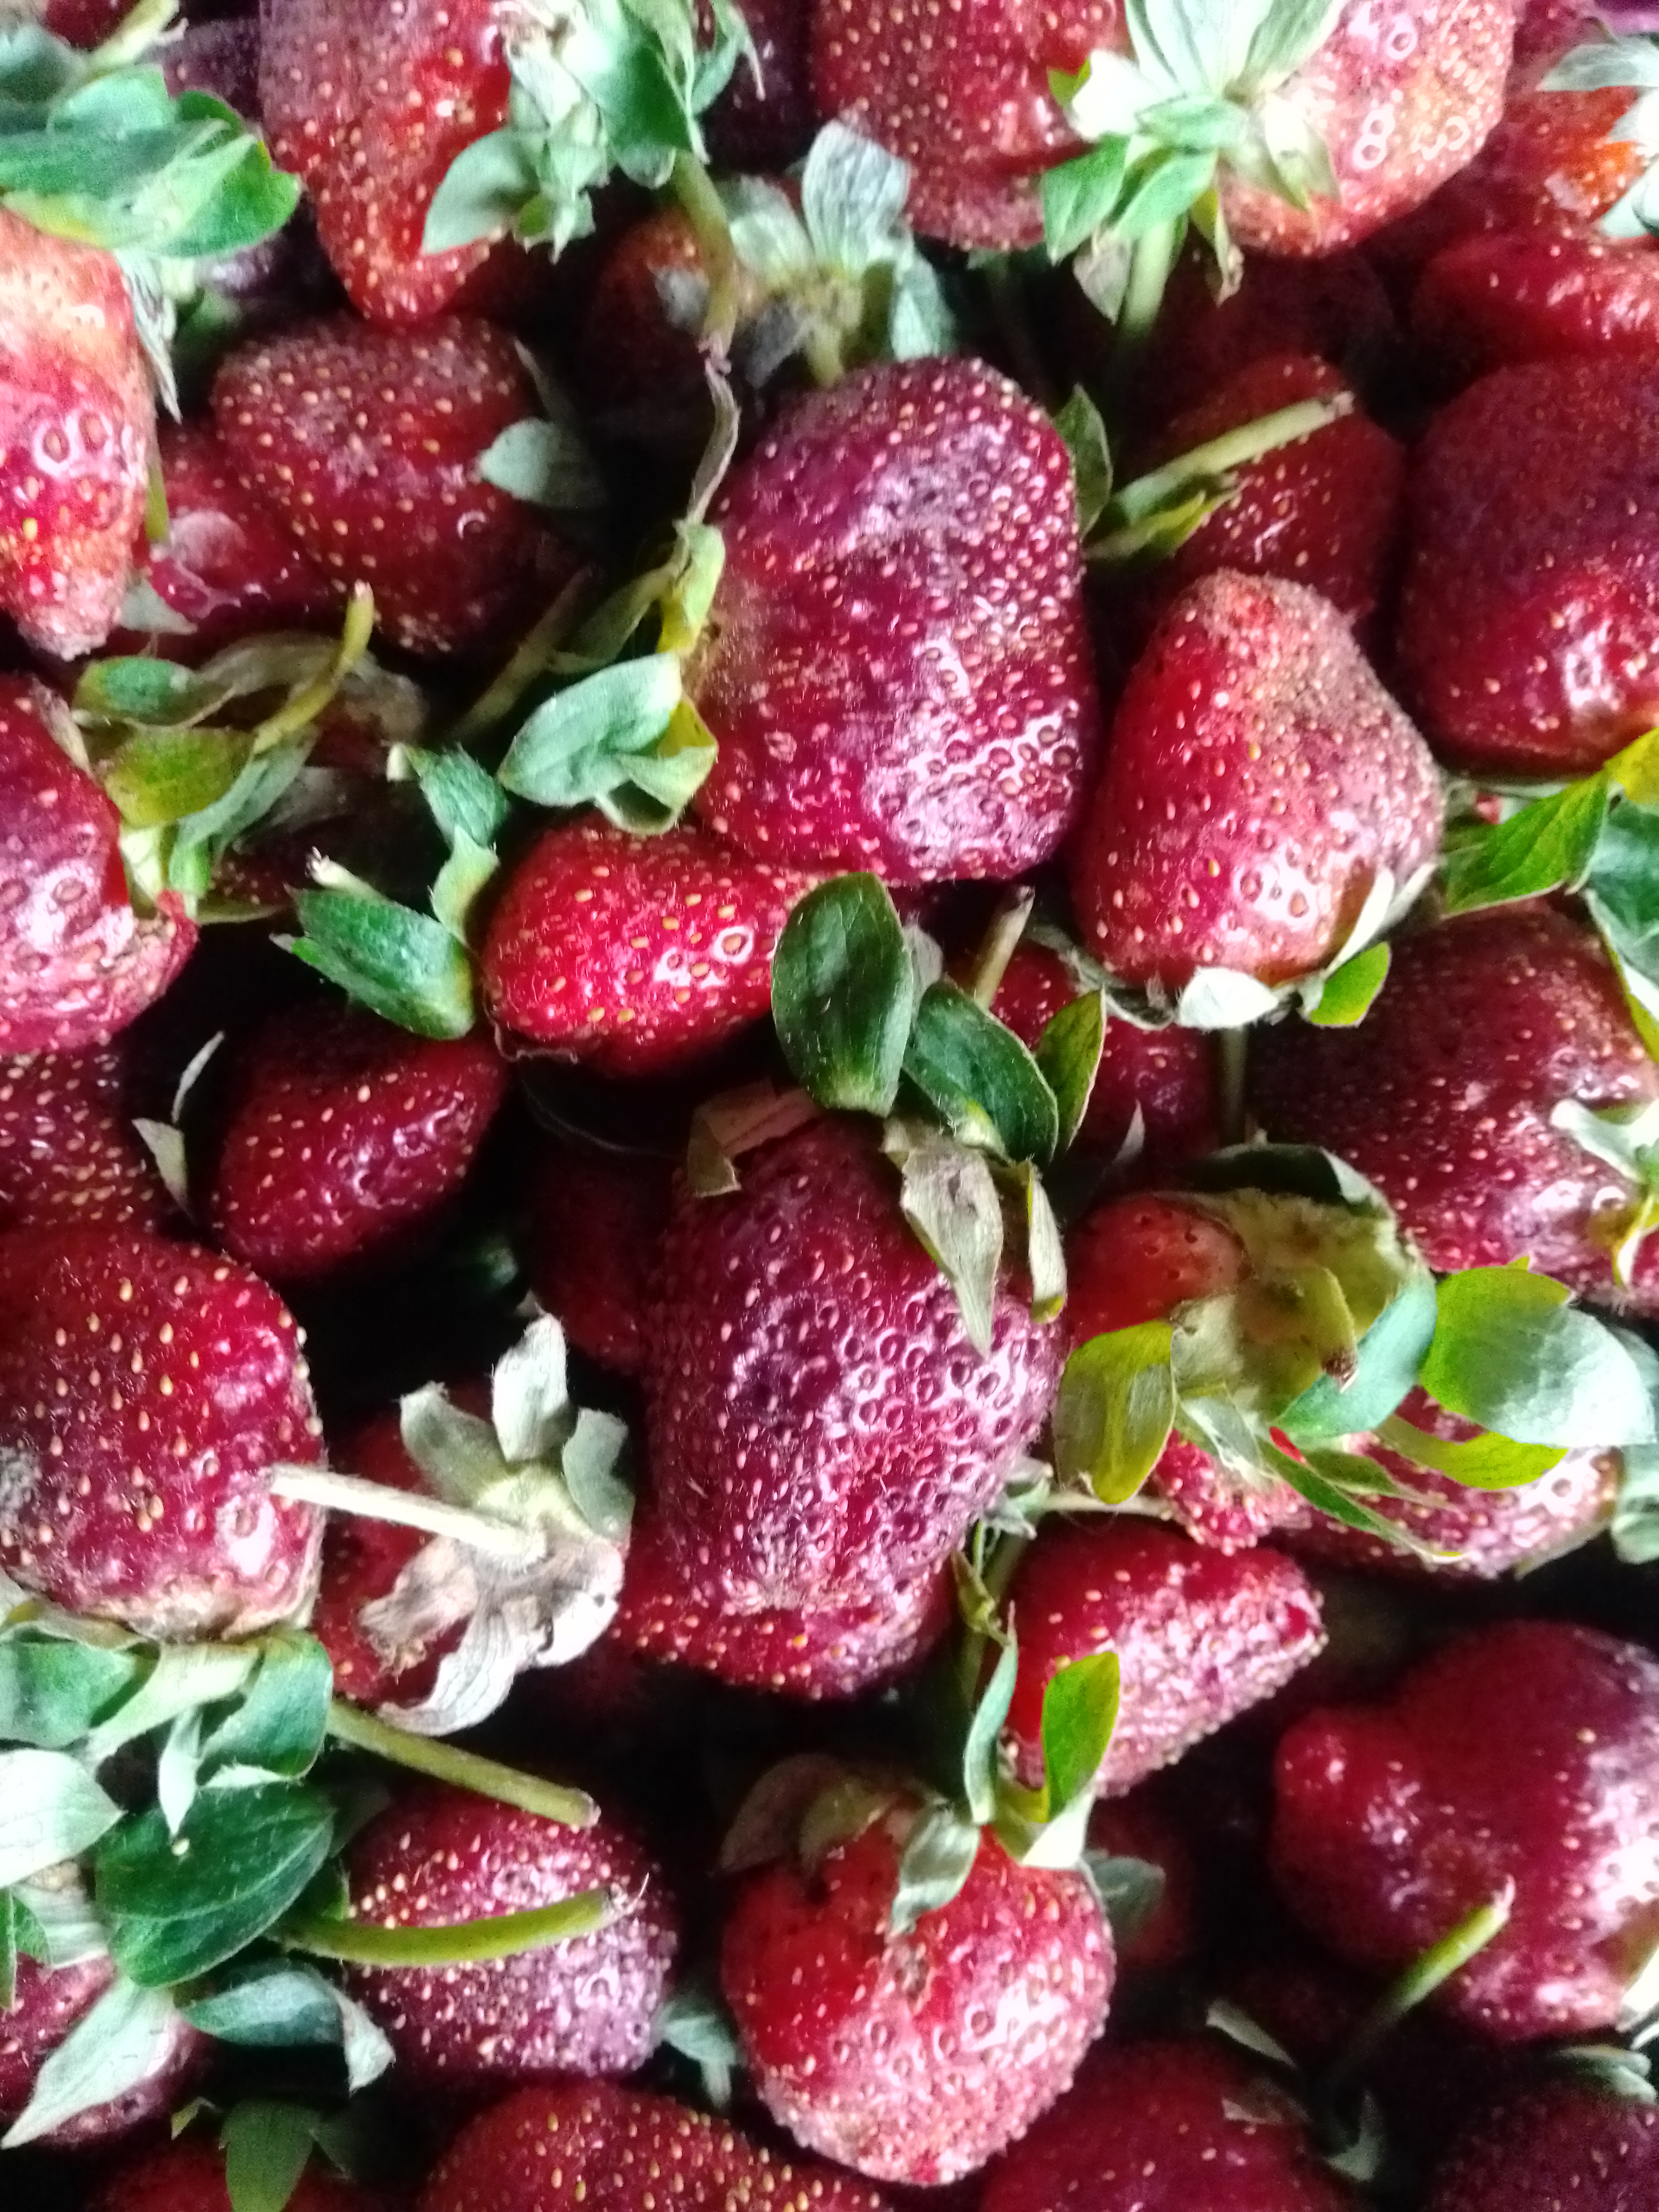
Fruit: strawberry
Condition: fresh